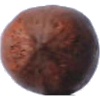
Label: Nut Pecan 1